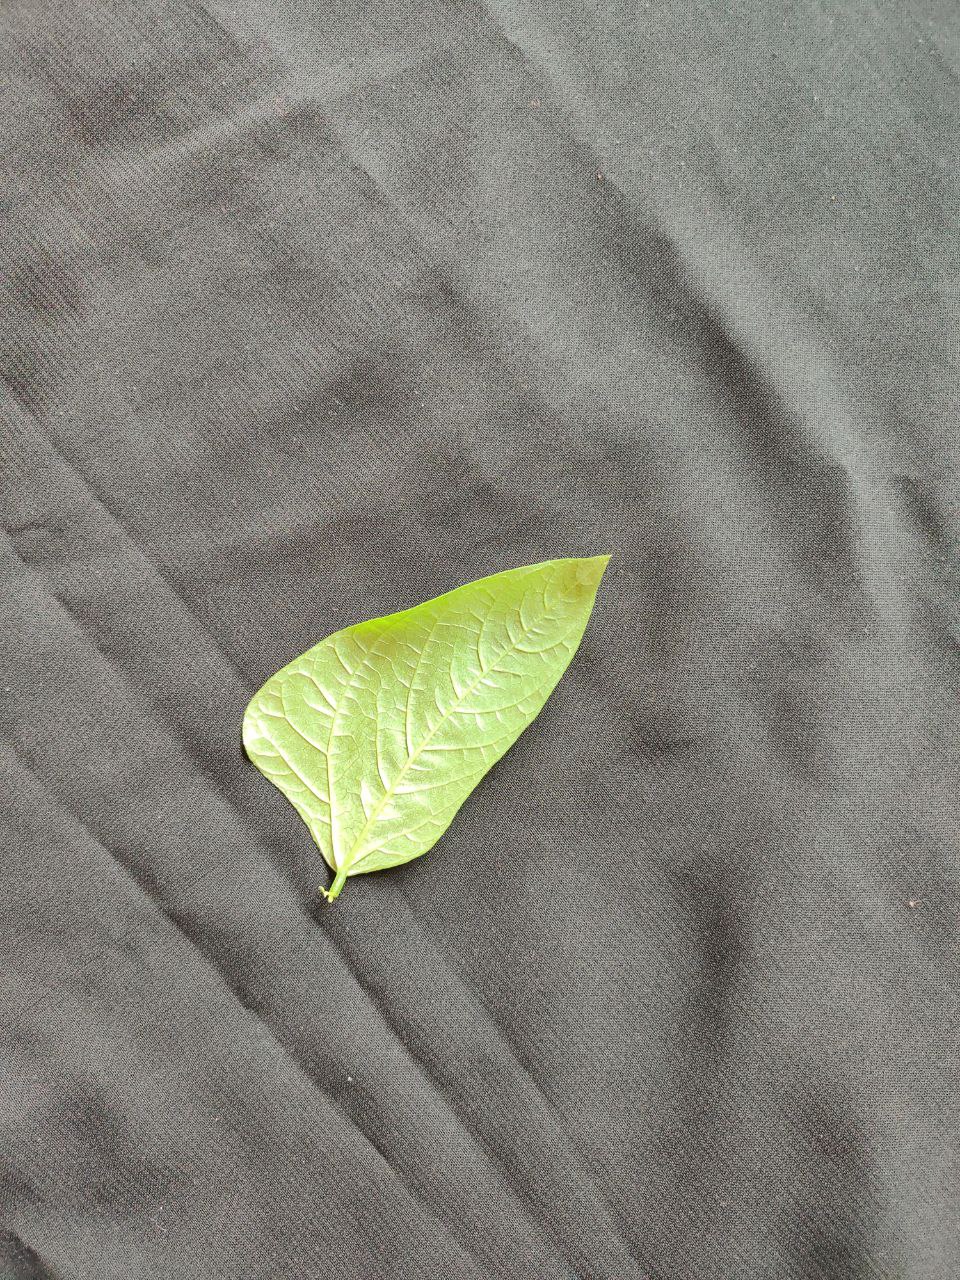
Crop: cowpea
Leaf condition: Fresh Leaf